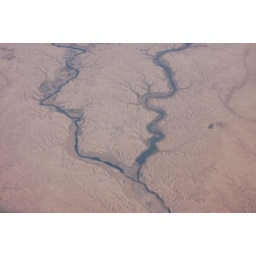
Shot from an airplane window - somewhere over Iraq.